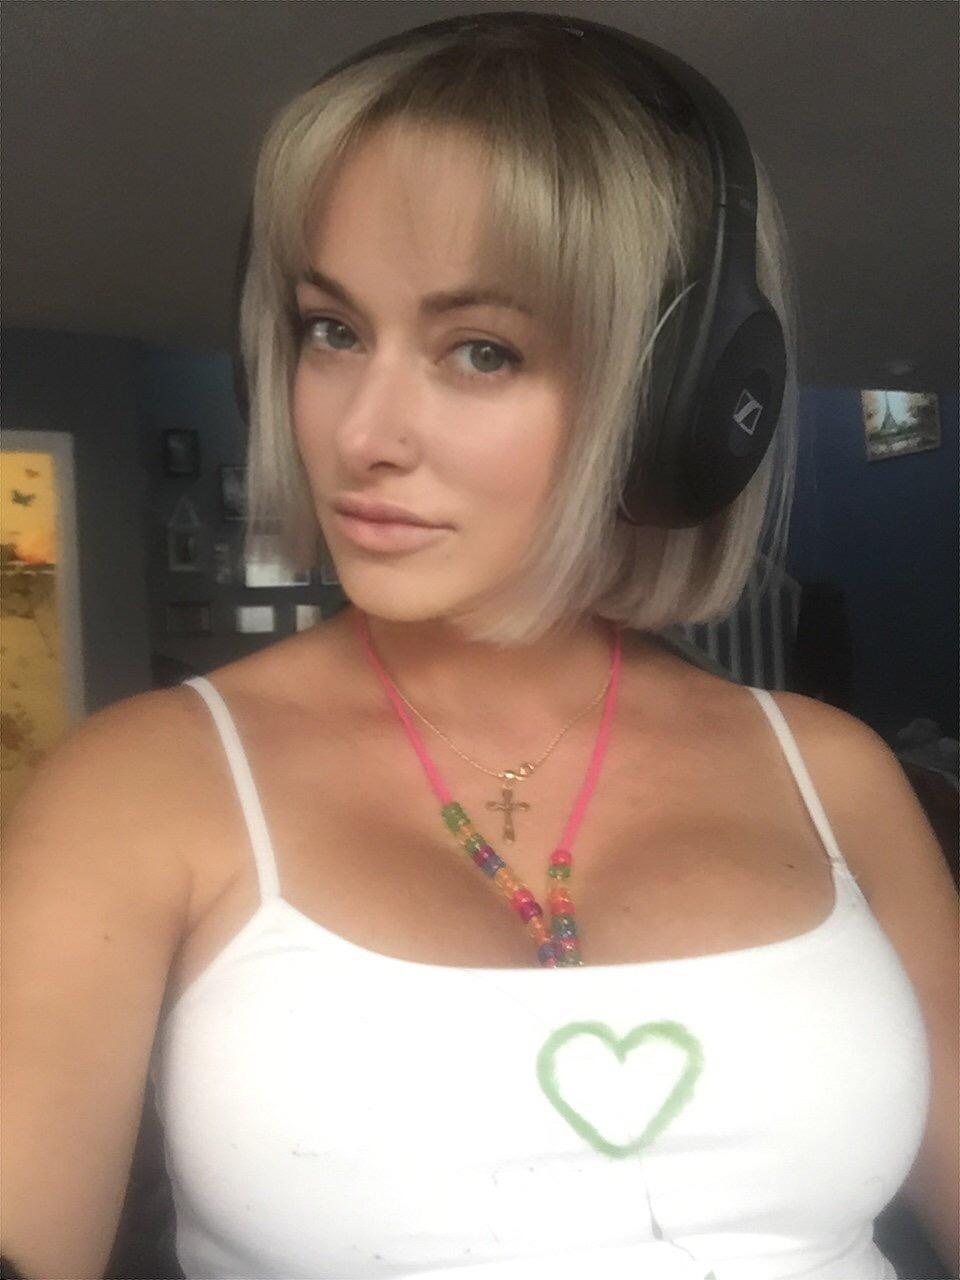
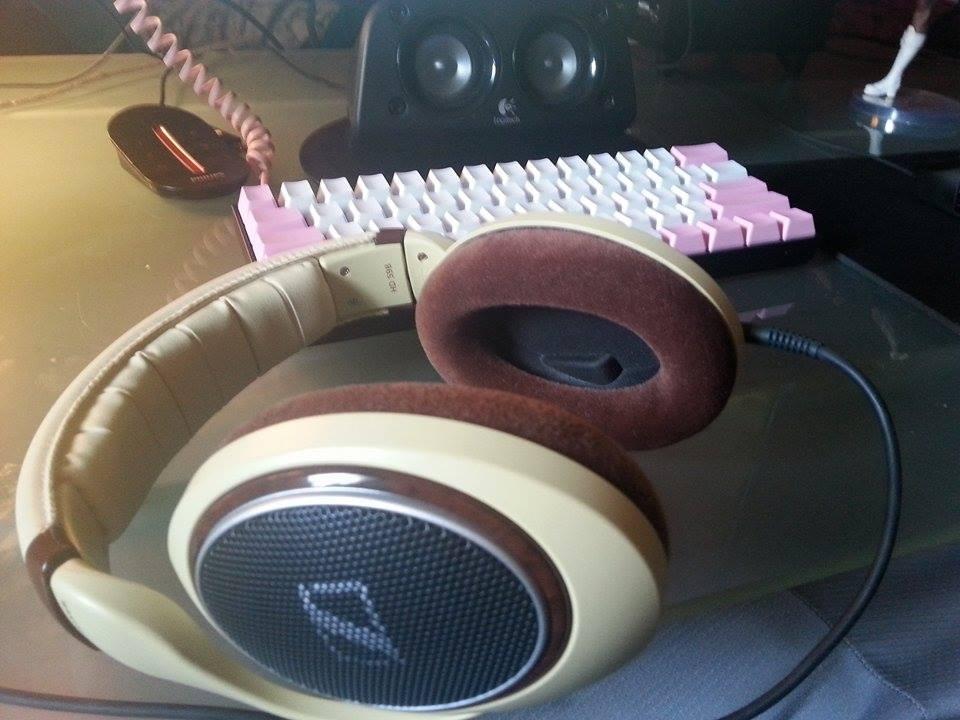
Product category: headphones
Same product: no